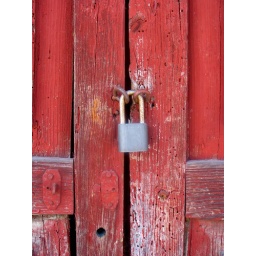
An old red door in Ucareo MIchoacan Mexico.